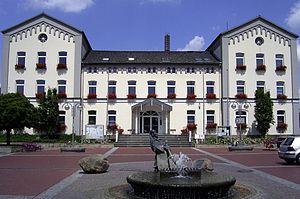
Rodenberg est une municipalité allemande du land de Basse-Saxe et de l'arrondissement de Schaumbourg.
La Samtgemeinde Rodenberg est une Samtgemeinde, c'est-à-dire une forme d'intercommunalité de Basse-Saxe, de l'arrondissement de Schaumbourg, dans le Nord de l'Allemagne. Elle regroupe six municipalités.